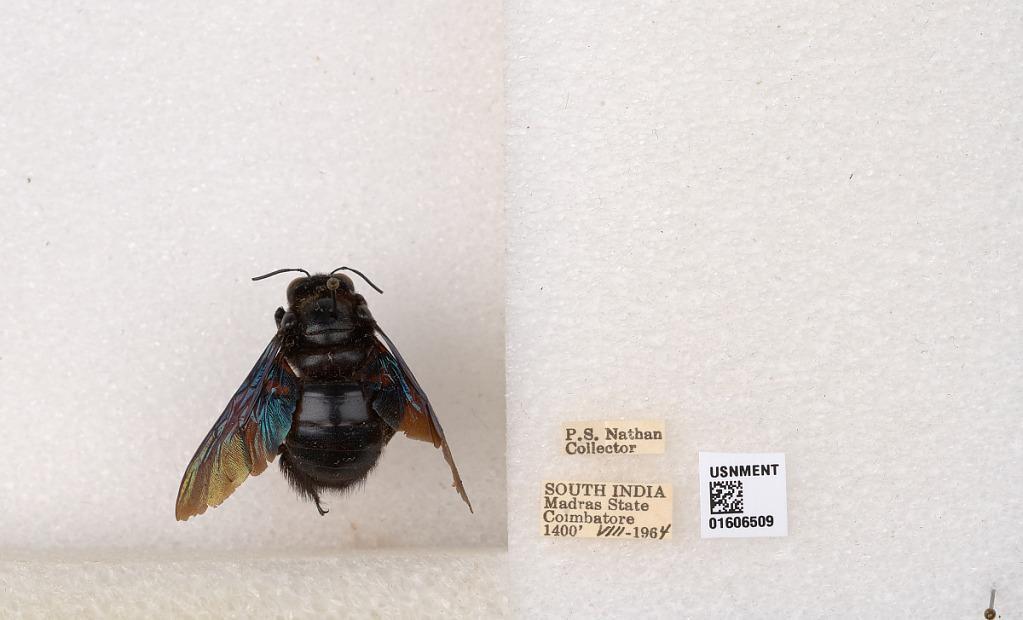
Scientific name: Xylocopa (Biluna) auripennis auripennis Lepeletier
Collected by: P. Nathan
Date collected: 1964-8-1
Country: India
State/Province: Tamil Nadu
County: Coimbatore
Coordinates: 10.9955, 76.9034